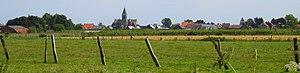
Lesdain
Lesdain est une section de la commune belge de Brunehaut située en Wallonie picarde dans la province de Hainaut.